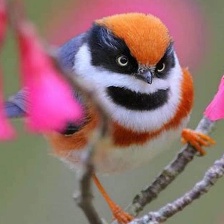
Species: BLACK THROATED BUSHTIT
Scientific name: AEGITHALOS CONCINNUS